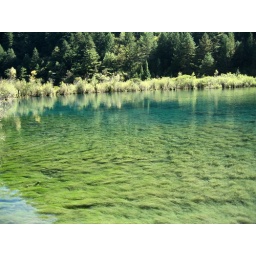
grass under the water